George Jeyarajasingham

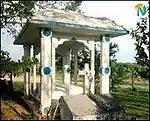
The memorial built to commemorate the Reverend George Jeyaragasingham by the Jeevothayam Methodist Farm which is run to help refugees.

George Jeyarajasingham (died 13 December 1984) was a minority Sri Lankan Tamil human rights activist and a Methodist missionary from the Mannar district of Sri Lanka. He and three others were shot dead on 13 December 1984 when they were traveling in his vehicle. Later their bodies were burnt along with his vehicle.